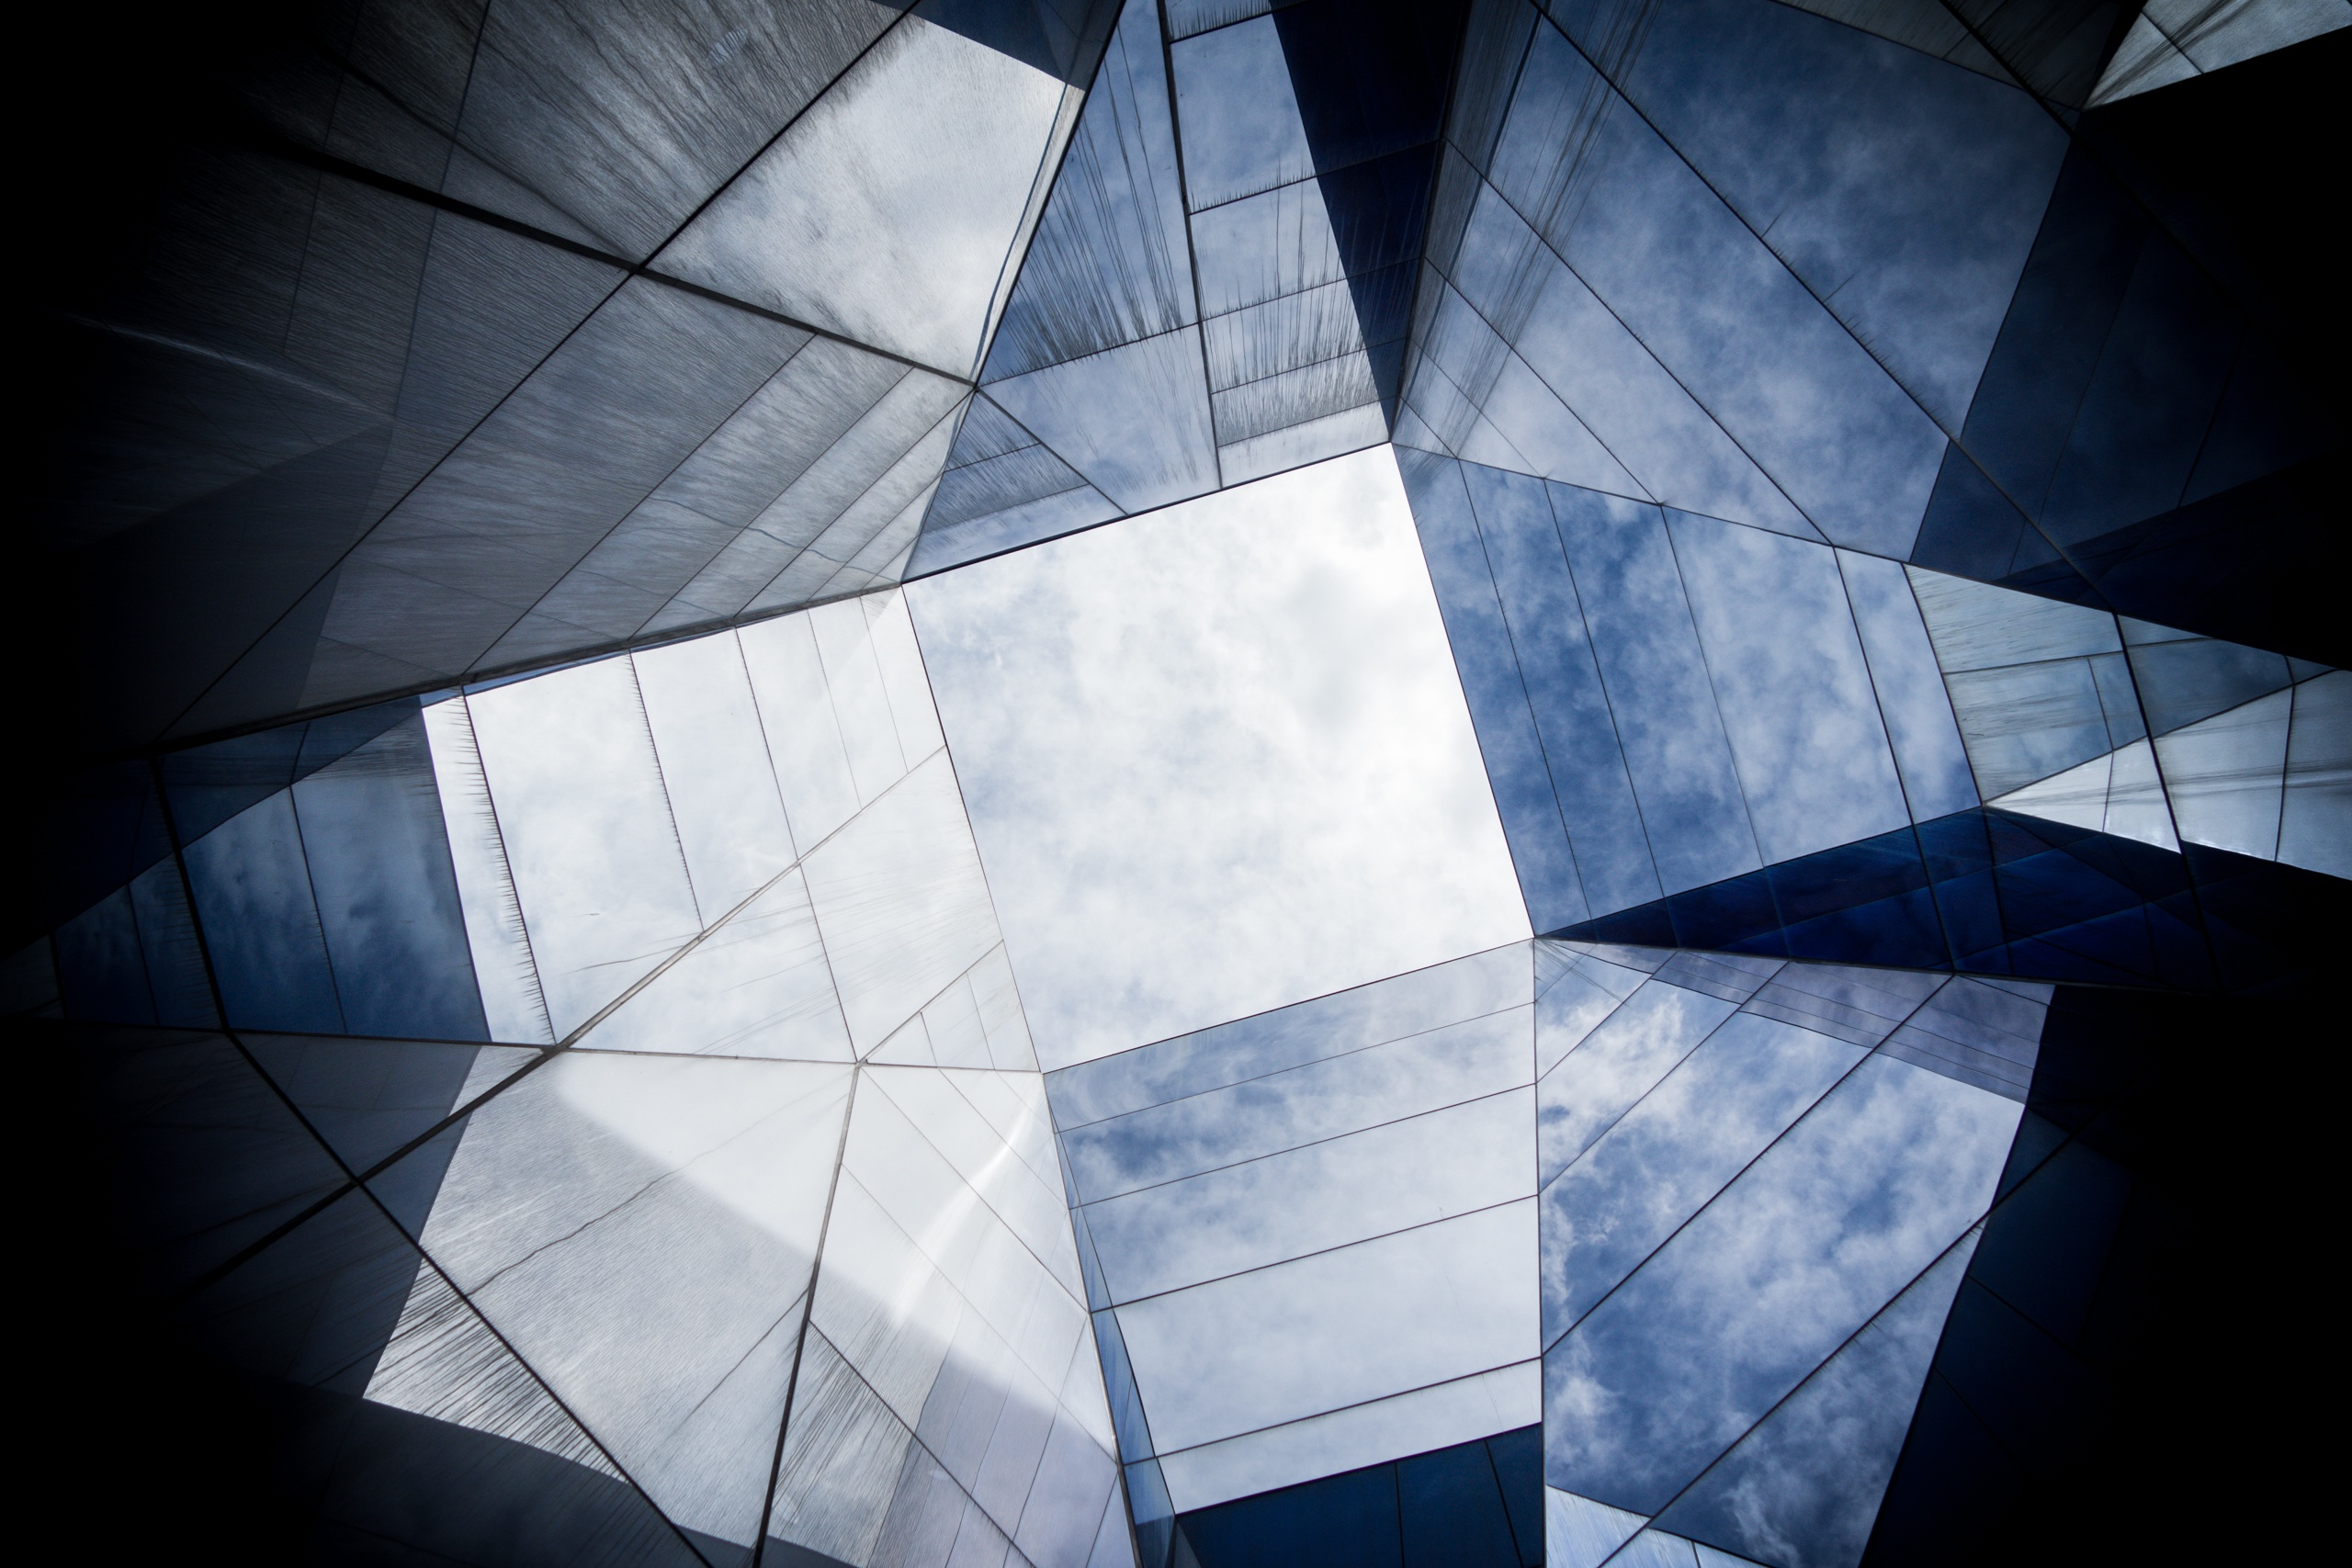
wing, light, architecture, white, glass, building, skyscraper, pattern, line, reflection, color, space, blue, circle, art, design, symmetry, shape, screenshot, daylighting, atmosphere of earth